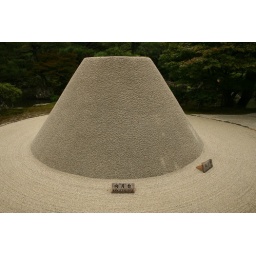
This precisely shaped mound of sand represents a mountain surrounded by a moonlit sea.